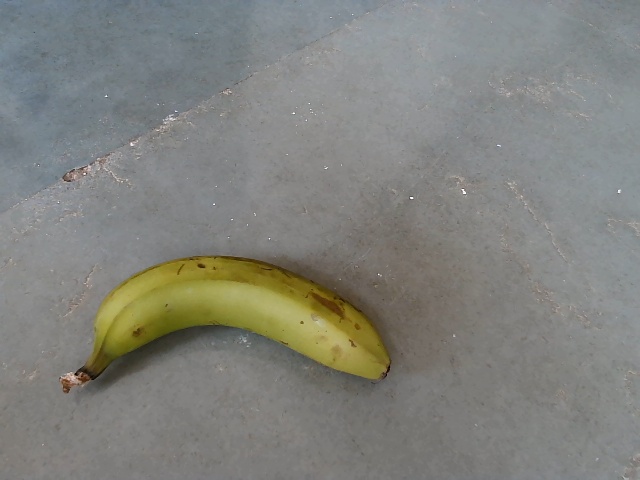
Label: Raw_Banana